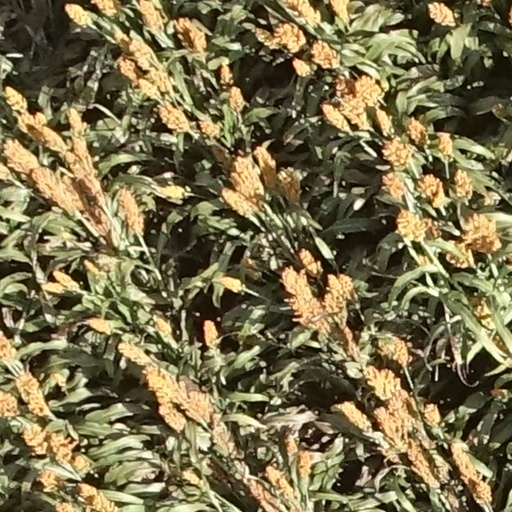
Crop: sorghum